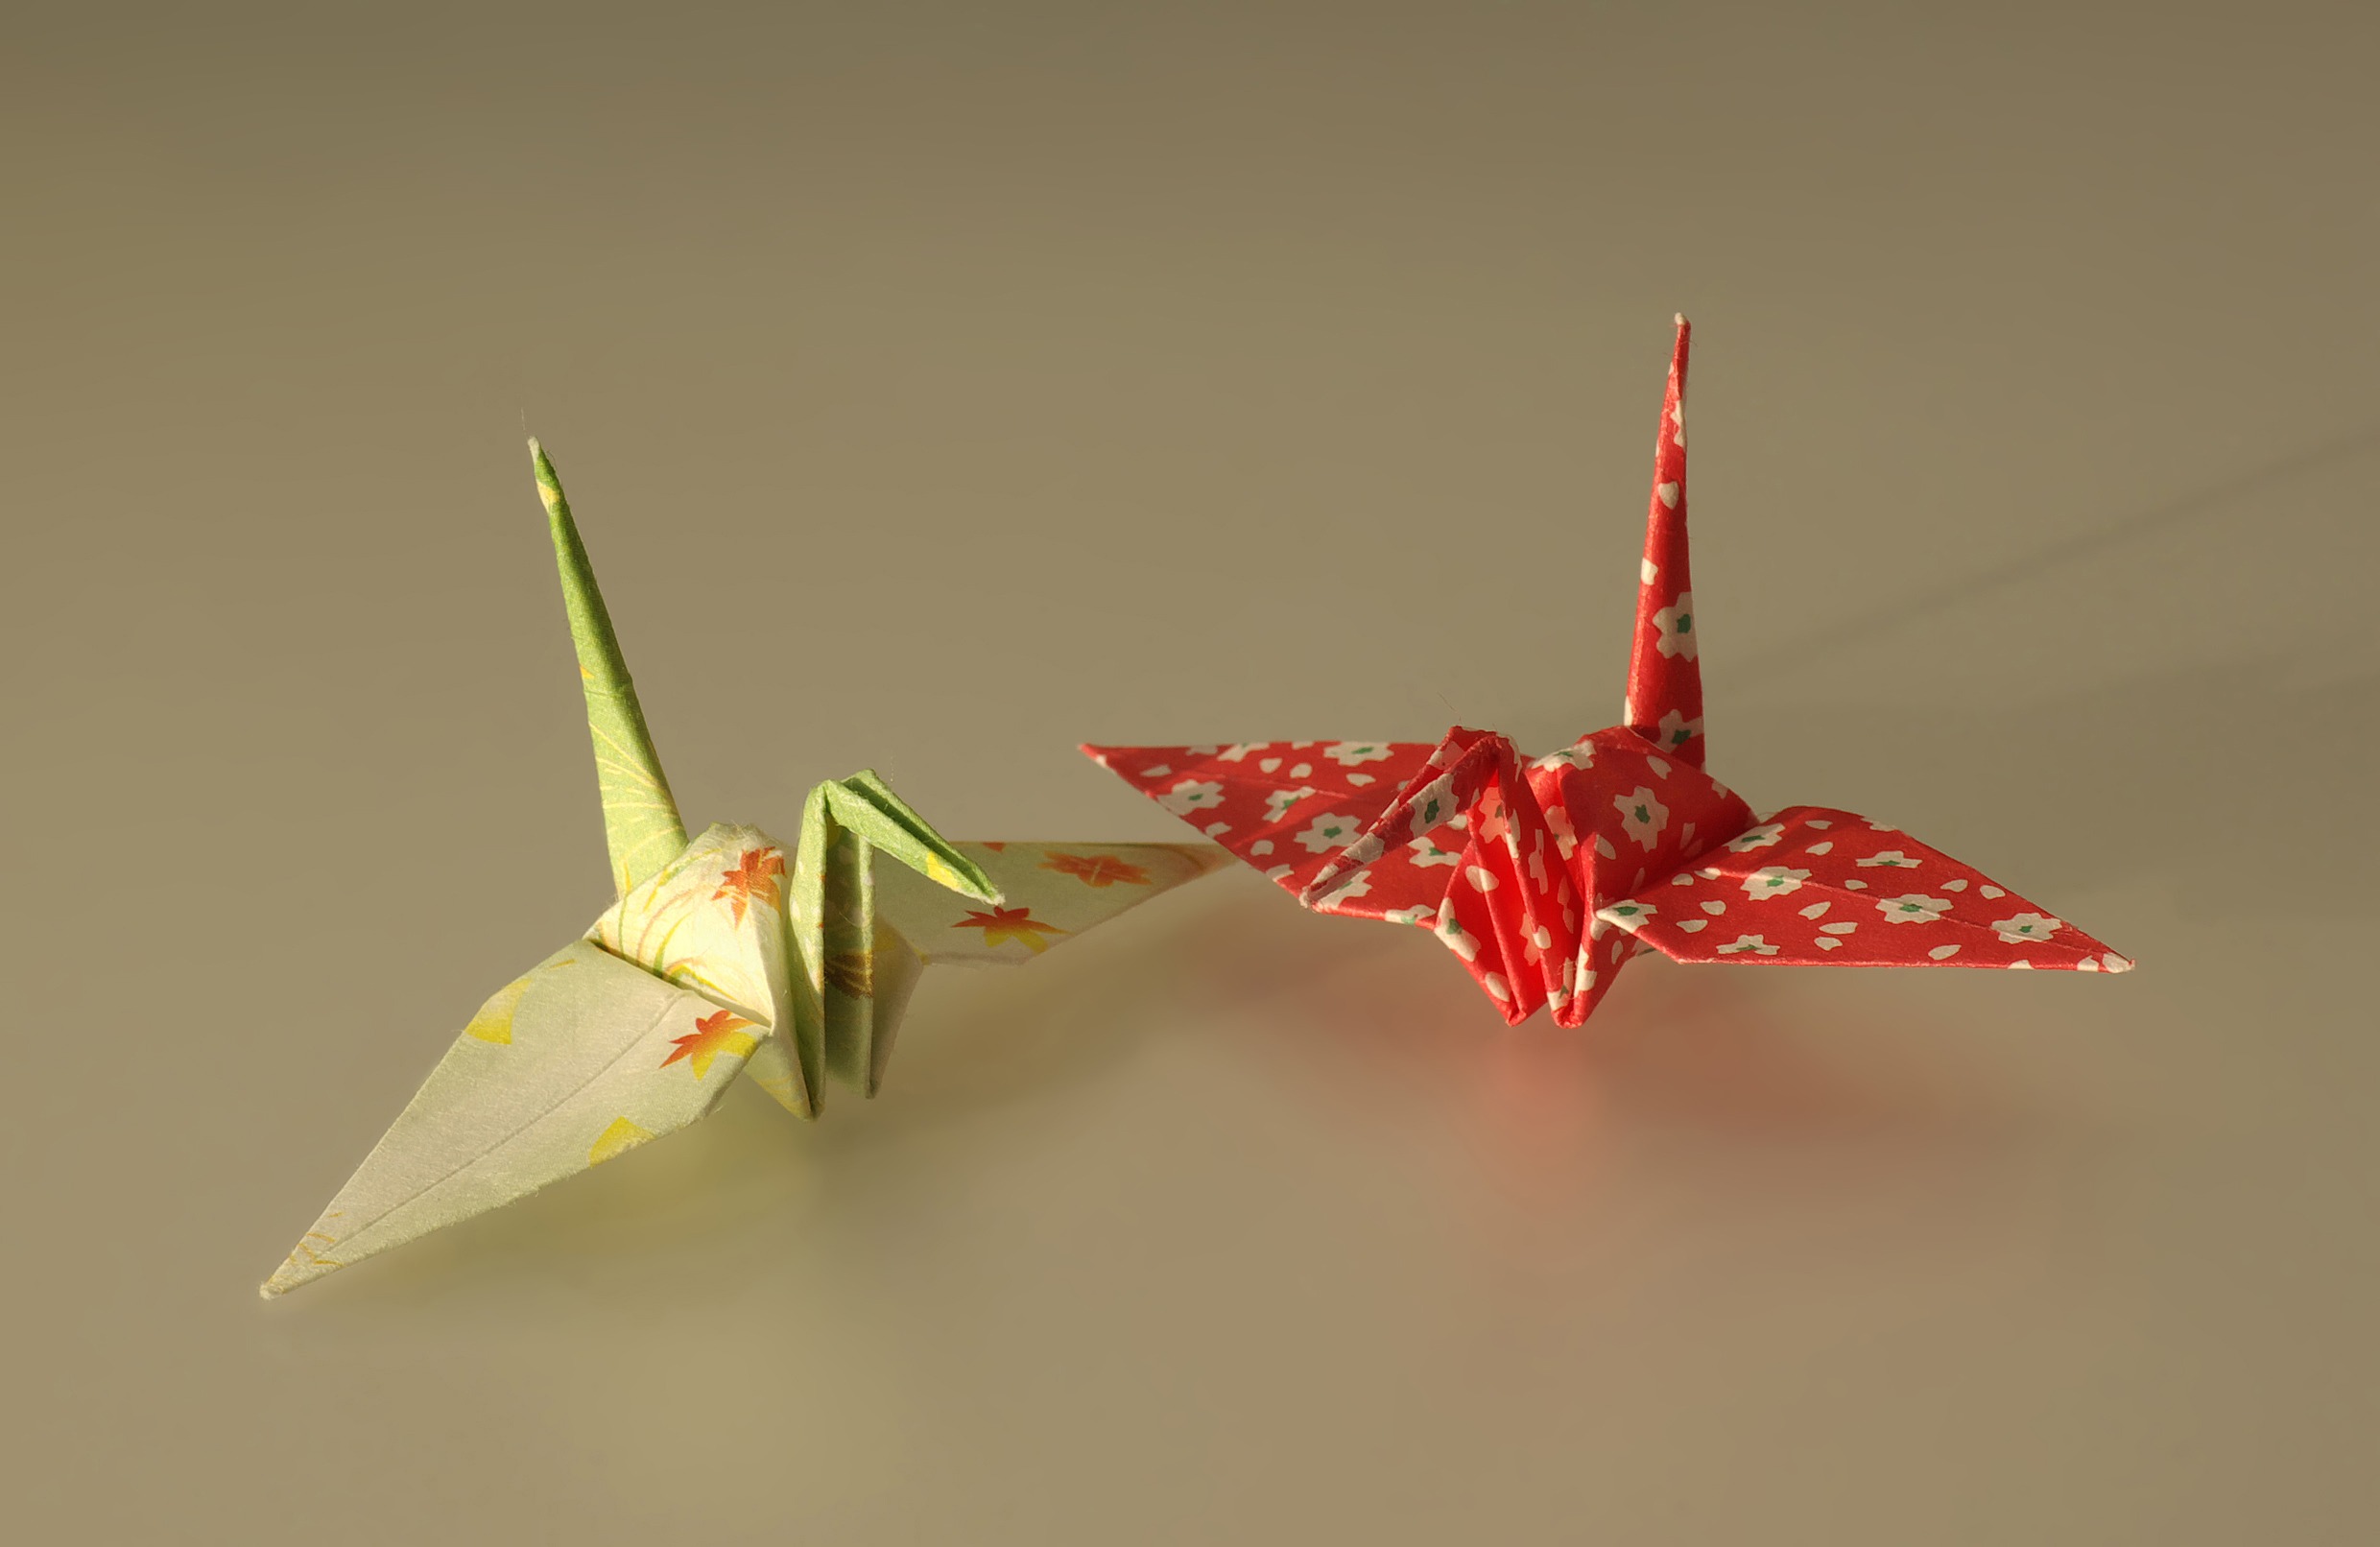
wing, wheel, macro, artistic, craft, paper, close up, art, japanese, cranes, shapes, origami, art paper, origami paper